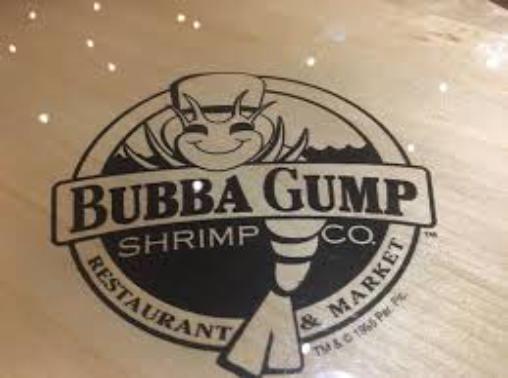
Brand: Bubba Gump Shrimp Company
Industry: Food